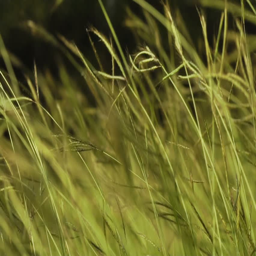
grass flower blowing in the wind , shot in slow motion